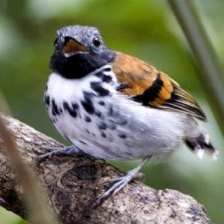
Species: ANTBIRD
Scientific name: THAMNOPHILIDAE